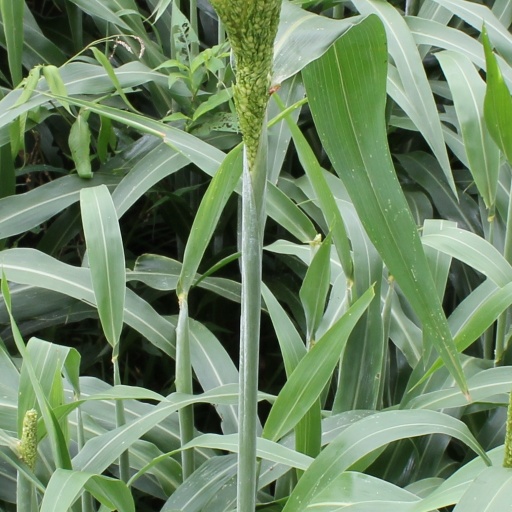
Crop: sorghum